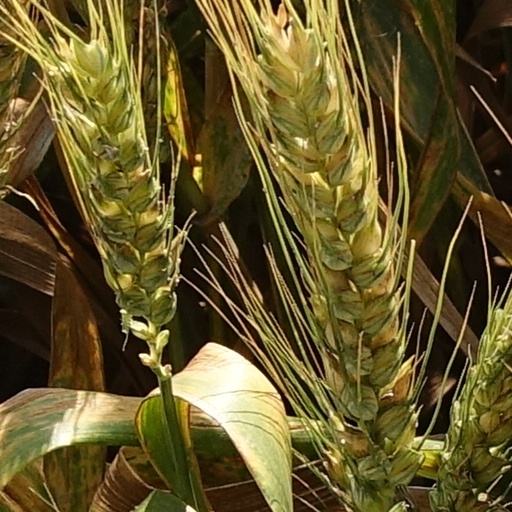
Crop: wheat